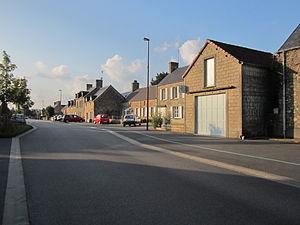
Saint-Joseph, Manche
Saint-Joseph est une commune française, située dans le département de la Manche en région Normandie, peuplée de 792 habitants.